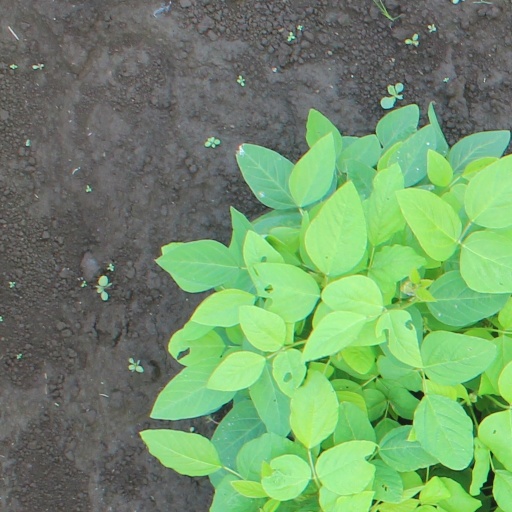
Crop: soybean